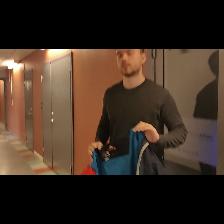
Label: Human